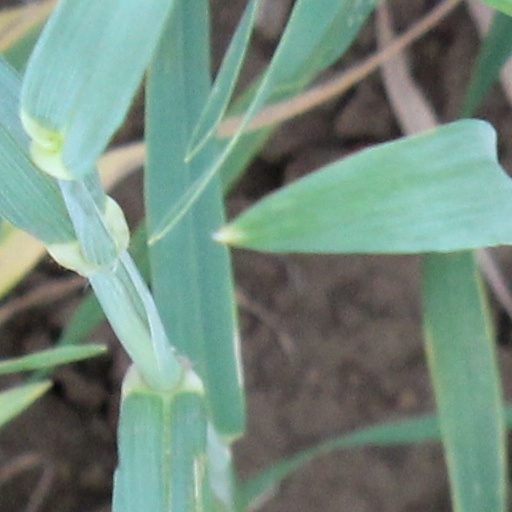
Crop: wheat